Hole, Norway

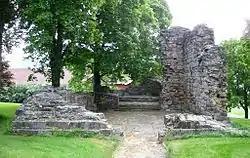
Stein kirkeruin

Stein Church Ruins ("Stein kirkeruin") are located at Steinsfjorden. Originally constructed in the latter half of the 1100s, it was built of sandstone and limestone from the area. The chapel had a rectangular nave and narrower, very short choir area. The sanctuary had portals in the west and south. By the second half of the 1500s, the chapel was no longer in use. In the 1570s, the inventory had been transferred Hamar Cathedral.